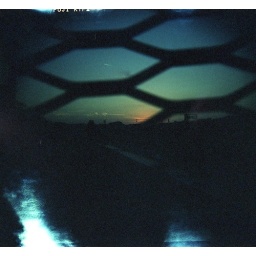
Little bridge that jumps us over the train tracks... we drive to South Charleston to walk around on it.